Battletoads/Double Dragon

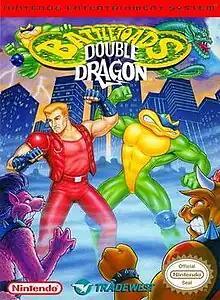
Front cover of the NES version

Battletoads/Double Dragon (fully titled Battletoads & Double Dragon - The Ultimate Team) is a 1993 beat 'em up developed by Rare and published by Tradewest. It was originally released for the Nintendo Entertainment System and later ported to the Mega Drive/Genesis, Super NES, and Game Boy. The SNES version was released on the Nintendo Classics service in September 2024; it was the game's first re-release as it was not released on the "Rare Replay" collection.